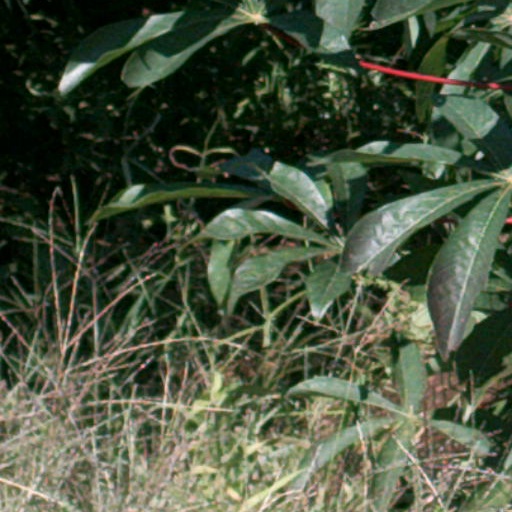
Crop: cassava